Battle of Donbas (2022)

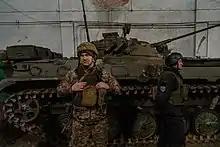
Ukrainian soldiers guard a military base in Novoluhanske, 19 February 2022

In February 2022, mass evacuations and general mobilization began in the DPR and LPR quasi-states following aggravations along the "line of contact", the front line which had more or less remained static since 2014. On 21 February 2022, Russia officially recognized the DPR and LPR as sovereign states.